Ubora Towers

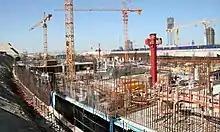
This is a photo showing the construction of the Ubora Towers, located in Business Bay in Dubai, United Arab Emirates, on 11 February, 2008.

There is a public transport bus stop on both sides of the road named as U bora Tower which is where people working in nearby towers use to board and get down. All the buses crossing this tower except buses 26 & 50 lead to the nearest Metro Station which is Business Bay Metro Station.